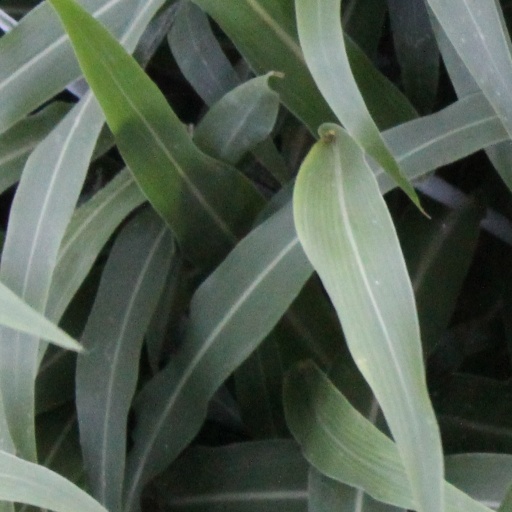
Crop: sorghum